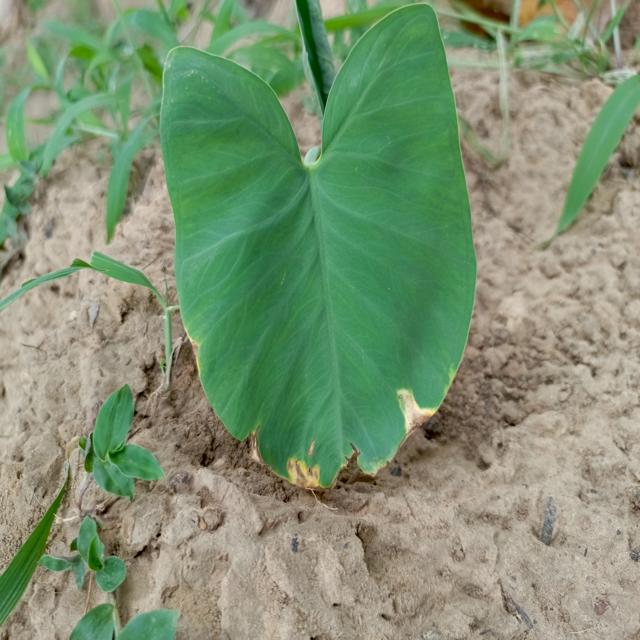
Label: Mid_Blight